Bahram Beyzai

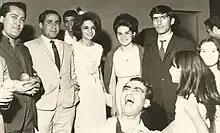
Beyzai in his first wedding in the company of other artists, notably Parviz Fannizadeh and Parviz Sayyad, 1965

Beyzaie's groundbreaking "A Study on Iranian Theatre" (Namayesh dar Iran), published in mid-1960s is still considered the most important text on the history of Iranian theater. Beyzaie is also the first scholar in Iran to publish books on theatre of Japan and theatre of China.